Umpire (Australian rules football)

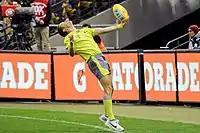
A boundary umpire throwing the football back into play.

At the professional level, and at other high levels of the game, all umpires and officials are provided by the league's umpiring department. At lower levels, it is common for the competing clubs to each provide one goal umpire and one boundary umpire to the match, but field umpires are still almost always provided by the league.